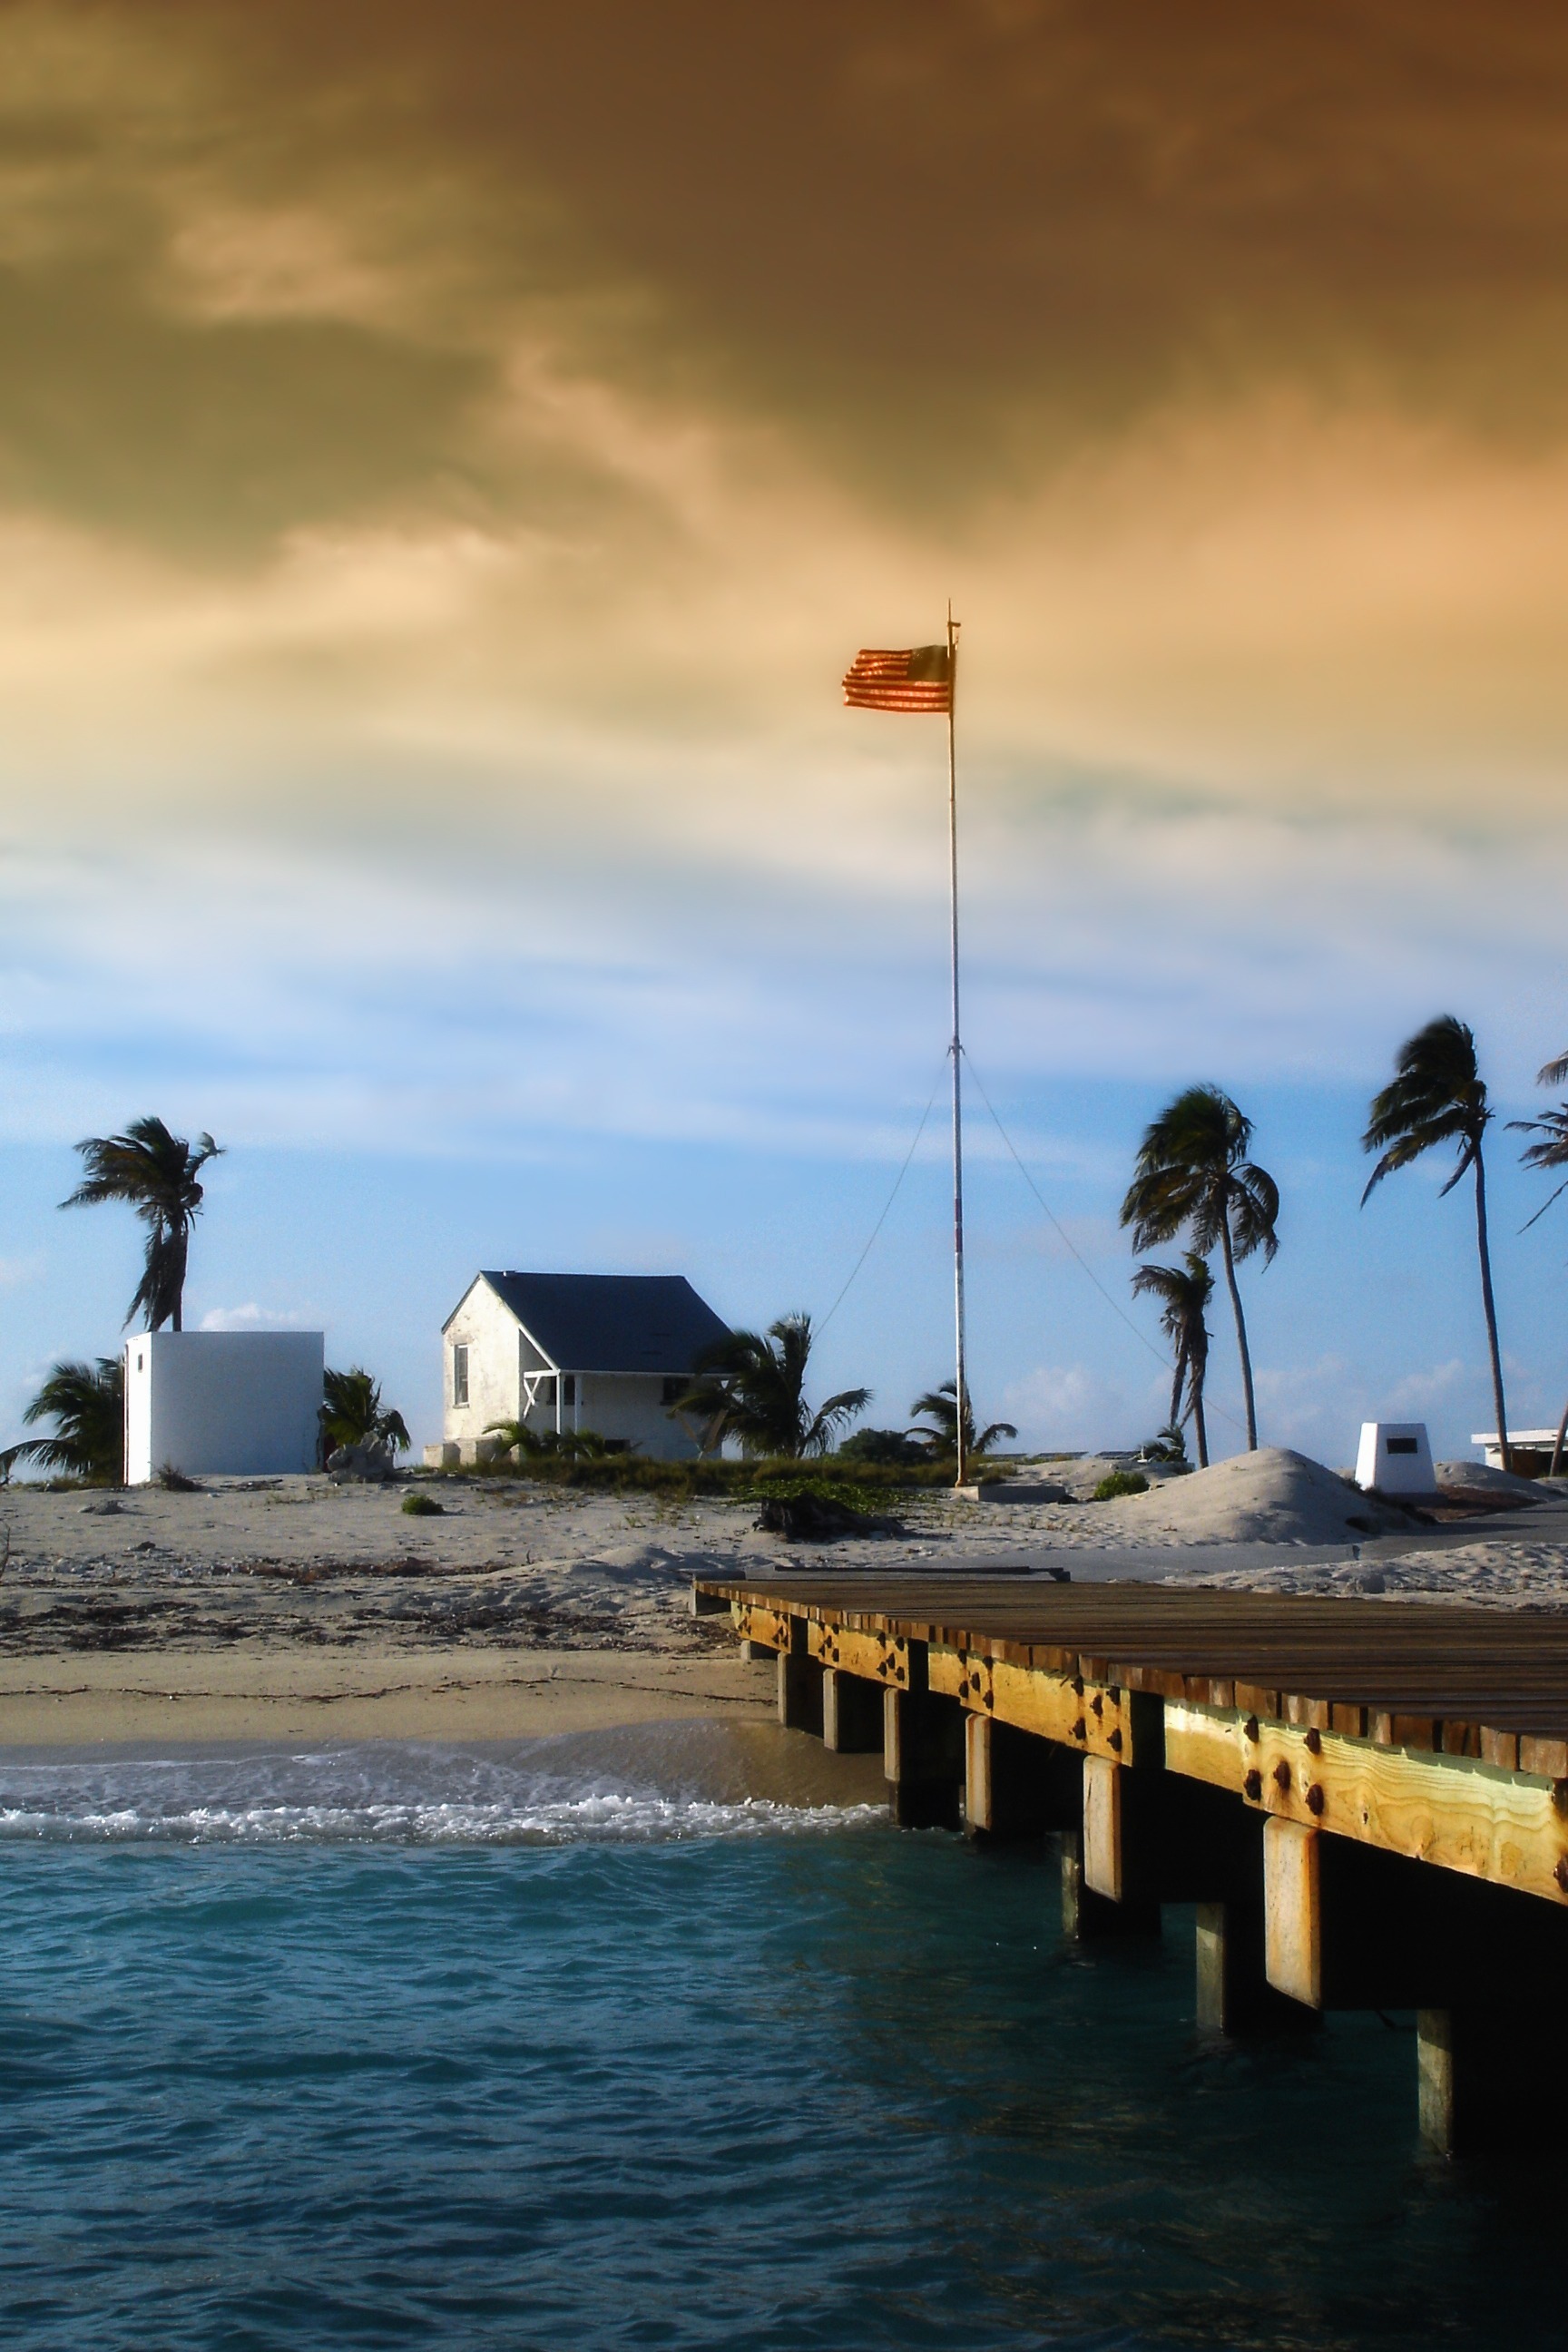
beach, sea, coast, water, nature, ocean, cloud, sky, sunset, morning, dawn, pier, shoreline, dusk, evening, reflection, tower, flag, bay, landmark, outside, buildings, palms, palm trees, tropics, dry tortugas